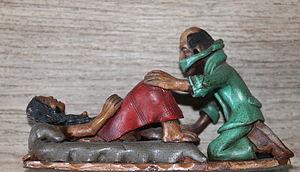
L'accouchement est l'action de mettre un enfant au monde. Il existe deux types d'accouchements : l'accouchement par voie basse et l'accouchement par opération césarienne.